Adi Da

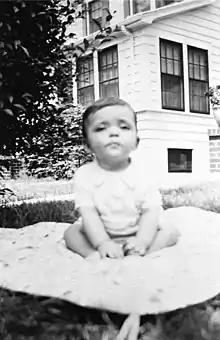
Adi Da as an infant, 1940

Born in Queens, New York and raised on Long Island, his father was a salesman and his mother a housewife. Adi Da claimed in his autobiography, "The Knee Of Listening", that he "was born in a state of perfect freedom and awareness of ultimate reality", which he called the "Bright", and that he "sacrificed that reality at the age of two, so that he could completely identify with the limitations and mortality of suffering humanity" in order to discover ways to help others "awaken to the unlimited and deathless happiness of the Heart". A sister, Joanne, was born when he was eight years old. He served as an acolyte in the Lutheran church during his adolescence and aspired to be a minister, but after leaving for college in the autumn of 1957, expressed doubts about the religion to his Lutheran pastor. Adi Da attended Columbia University where he graduated in 1961 with a bachelor's degree in philosophy. He went on to complete a master's degree in English literature at Stanford University in 1963, under the guidance of novelist and historian Wallace Stegner. His master's thesis was "a study of core issues in modernism, focused on Gertrude Stein and the leading painters of the same period".